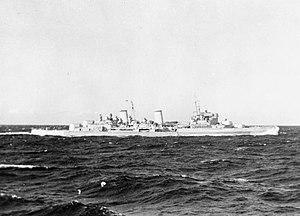
La dénomination de croiseur lourd est communément employée à partir de 1930 et jusqu'à la fin de la Seconde Guerre mondiale pour désigner un croiseur, c'est-à-dire un navire principalement armé de canons, d'un déplacement supérieur à 1 850 tonnes, et inférieur à 10 000 tonnes conformément au traité de Washington et dont l'artillerie principale avait un calibre supérieur à 155 mm, et au plus égal à 203 mm, conformément au traité naval de Londres. Si la distinction entre croiseur lourd et croiseur léger a ainsi été claire pendant quelques années, l'apparition, après 1935, des « grands croiseurs légers », déplaçant 10 000 tonnes, et armés de dix à quinze canons de 152 ou 155 mm, tirant jusqu'à 8 à 10 coups par minute, avec des blindages de ceinture de plus de 100 mm, a sérieusement contribué à brouiller les catégories.